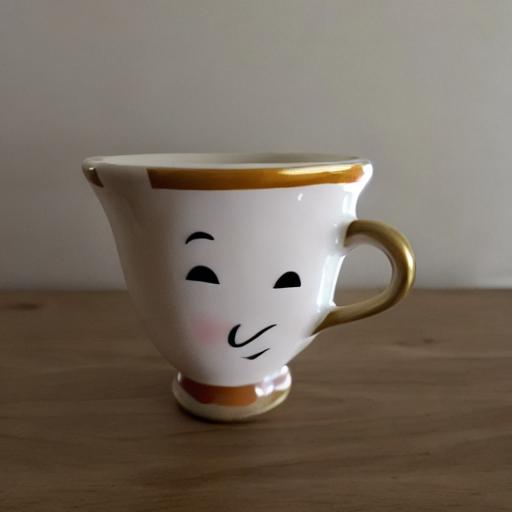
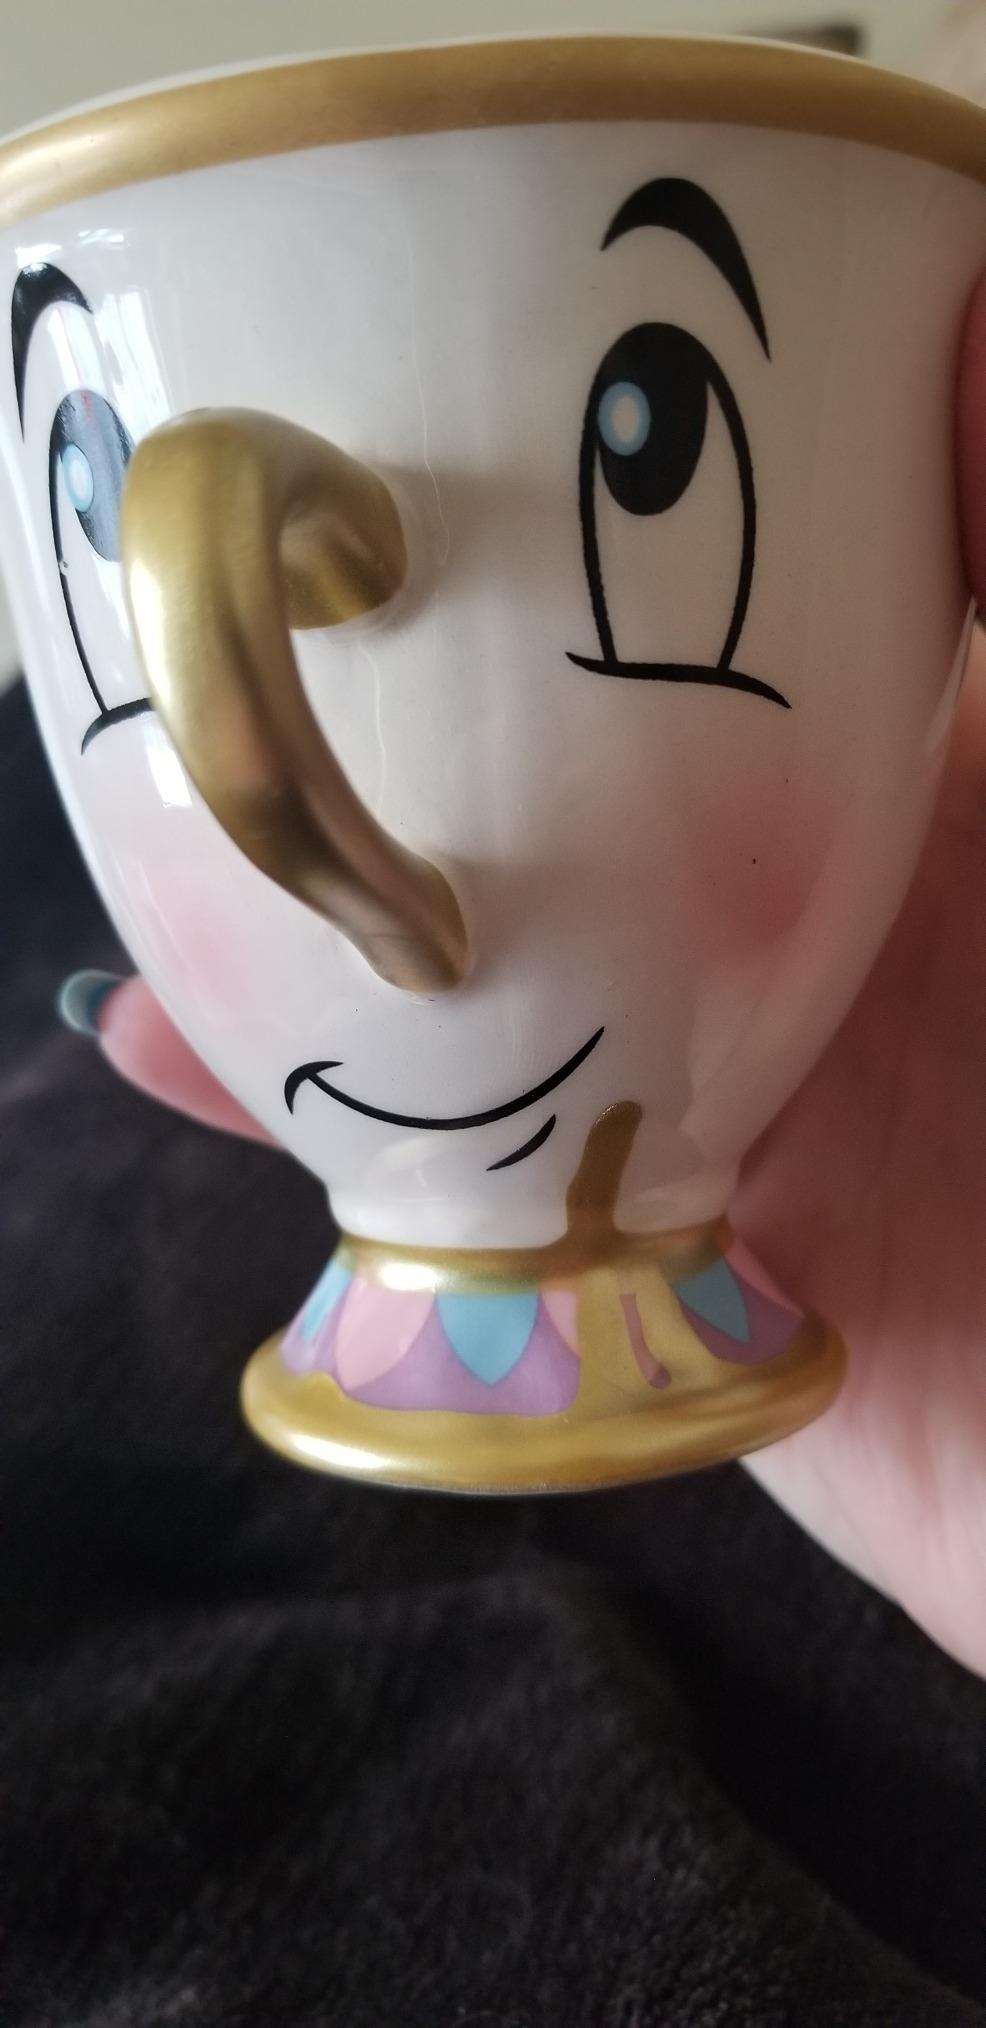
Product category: items_mug
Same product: no